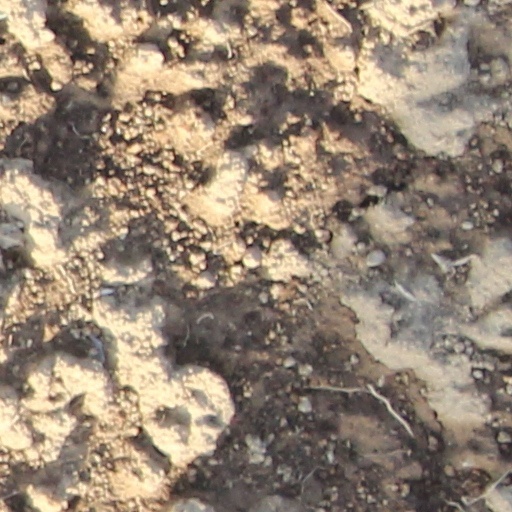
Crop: wheat